Christian Lorenz

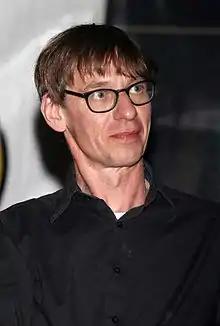
Lorenz in 2013

Christian "Flake" Lorenz (born 16 November 1966) is a German musician. He is best known as the keyboardist in Neue Deutsche Härte band Rammstein, as well as the main composer of the band along with guitarist Richard Kruspe. He was also a member of the East German punk band Feeling B.